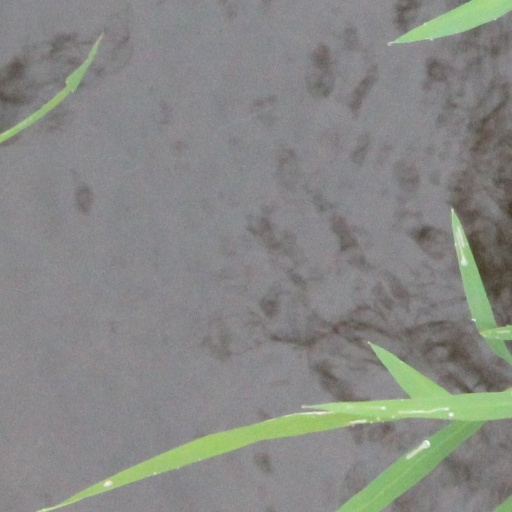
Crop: rice